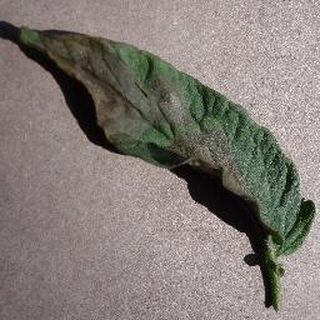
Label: tomato_late_blight